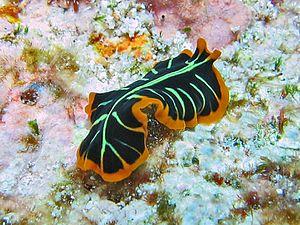
Plathelminthes est le nom scientifique d'un embranchement du règne des Animaux. Ils sont parfois aussi appelés en français Platodes ou vers plats, et parfois à l'imitation de l'anglais « Platyhelminthes ».
Pseudoceros dimidiatus une espèce de vers plats polyclades de la famille des Pseudocerotidae. Il est nommé Tiger Flatworm par les anglophones, ce qui se traduit par ver plat tigré en français.